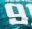
Number: 9